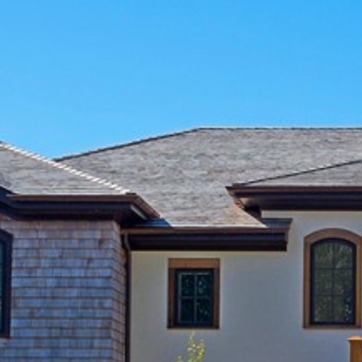
Material: other